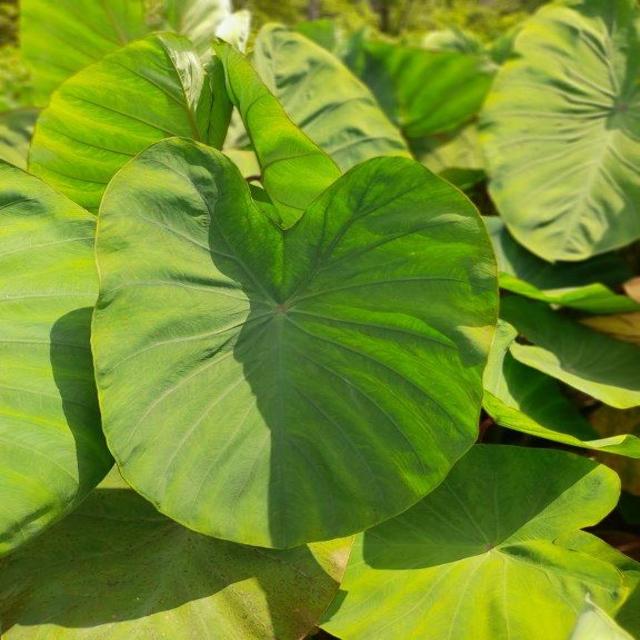
Label: Healthy